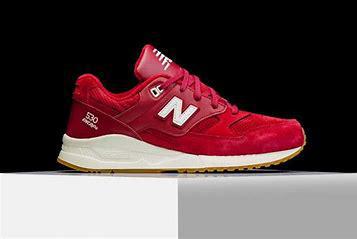
Brand: New
Model: Balance New Balance 530 Marathon